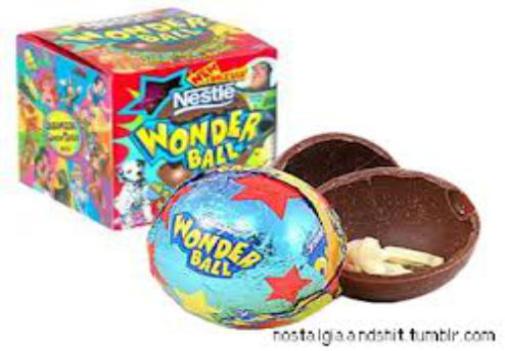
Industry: Leisure